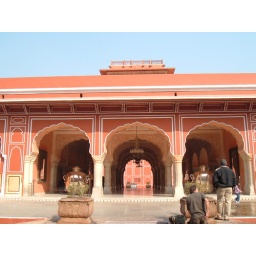
The silver flasks were used to carry Holy Ganges water for a trip by the Maharaja to England.